A Walk in the Spring Rain

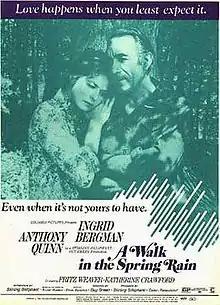
Ingrid Bergman and Anthony Quinn in A Walk in the Spring Rain

A Walk in the Spring Rain is a 1970 American romantic drama film in Eastmancolor made by Columbia Pictures, directed by Guy Green and produced by Stirling Silliphant, from his own screenplay based on the novel by Rachel Maddux. Outside location scenes were filmed in New York City, the Great Smoky Mountains National Park, Gatlinburg, Tennessee and Knoxville, Tennessee.